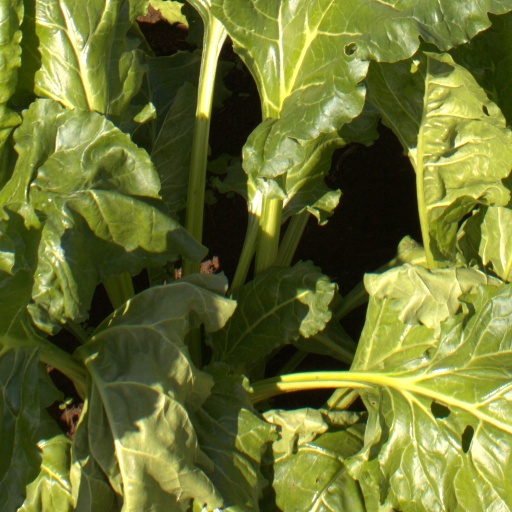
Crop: sugar beet